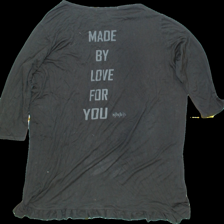
View: back
Type: Tunic
Category: Ladies
Brand: Not Applicable
Colors: Black
Material: 100%viscose
Pattern: Plain
Cut: Long, Loose, C-collar
Size: L
Trend: No trend
Stains: Yes
Damage: 0
Price range: <50
Recommended usage: Export